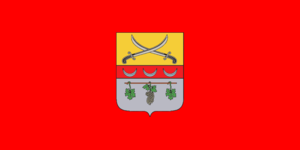
Tchouhouïv ou Tchougouïev est une ville de l'oblast de Kharkiv, en Ukraine, et le centre administratif du raïon de Tchouhouïv. Sa population s'élevait à 32 454 habitants en 2017.